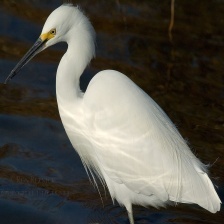
Species: SNOWY EGRET
Scientific name: EGRETTA THULA